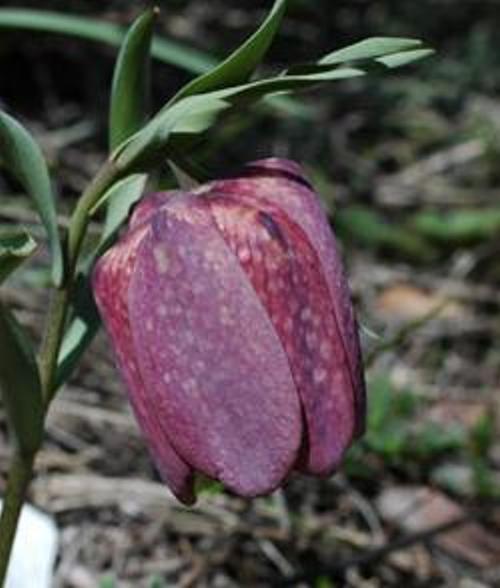
Flower: Fritillary